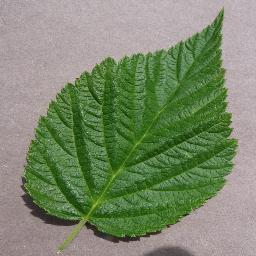
Label: Raspberry___healthy